I Was Monty's Double

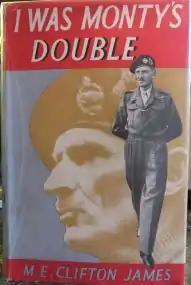
First edition cover

I Was Monty's Double (released in the US as The Counterfeit General Montgomery) is a book by M. E. Clifton James, first published in London in 1954. It was made into a film in 1958, directed by John Guillermin, from a screenplay adapted by Bryan Forbes. It tells the story of Operation Copperhead: James had an uncanny resemblance to Bernard Montgomery in real life, and he was used to impersonate Montgomery to confuse the Germans during the Second World War.